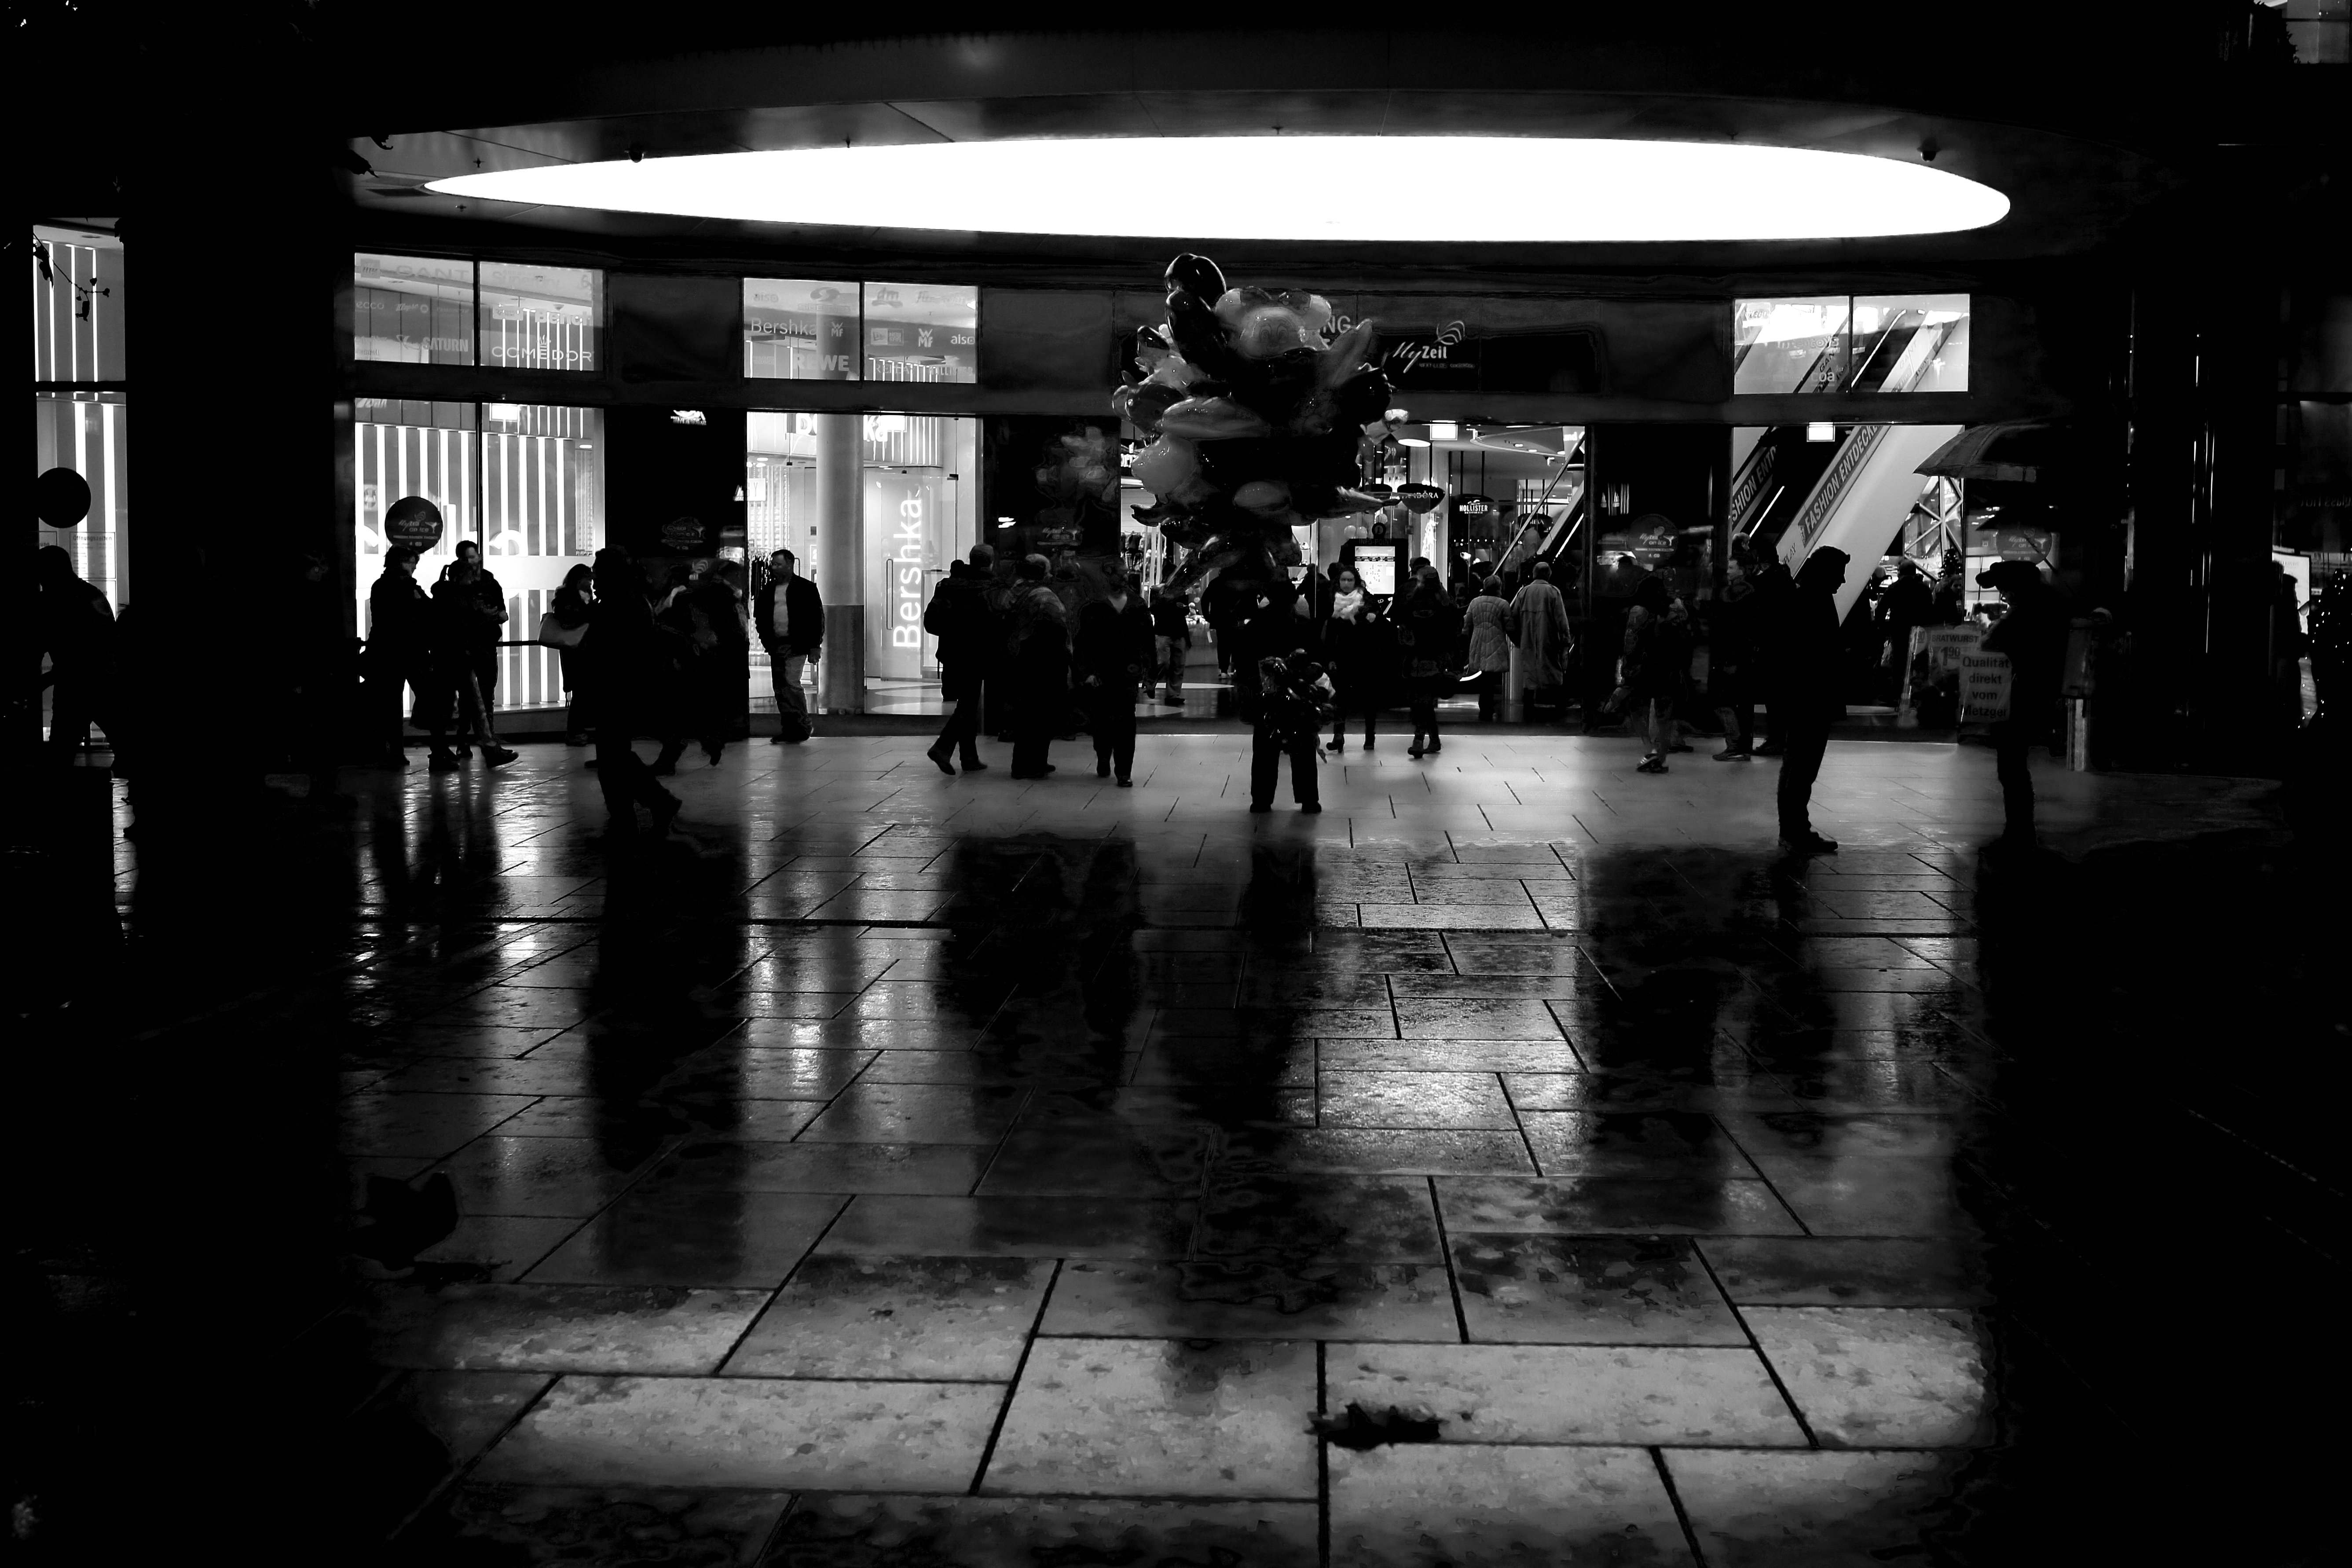
person, light, black and white, people, road, white, street, night, photography, town, city, urban, europe, darkness, black, monochrome, streetphotography, bw, blackandwhite, blackwhite, candid, moments, infrastructure, stadt, photograph, snapshot, europa, germany, deutschland, alemania, allemagne, strasse, sw, schwarzweiss, deutsch, schwarzweis, german, streetscene, shape, snap, moment, frankfurtmain, frankfurtammain, frankfurtam, frankfurtamain, francfort, germania, hesse, hassia, hessen, einfarbig, leute, strasenszene, strassenszene, mensch, menschen, persons, personen, strassenfotografie, strase, unposed, ungestellt, frankfurt, st dtisch, monochrome photography, film noir